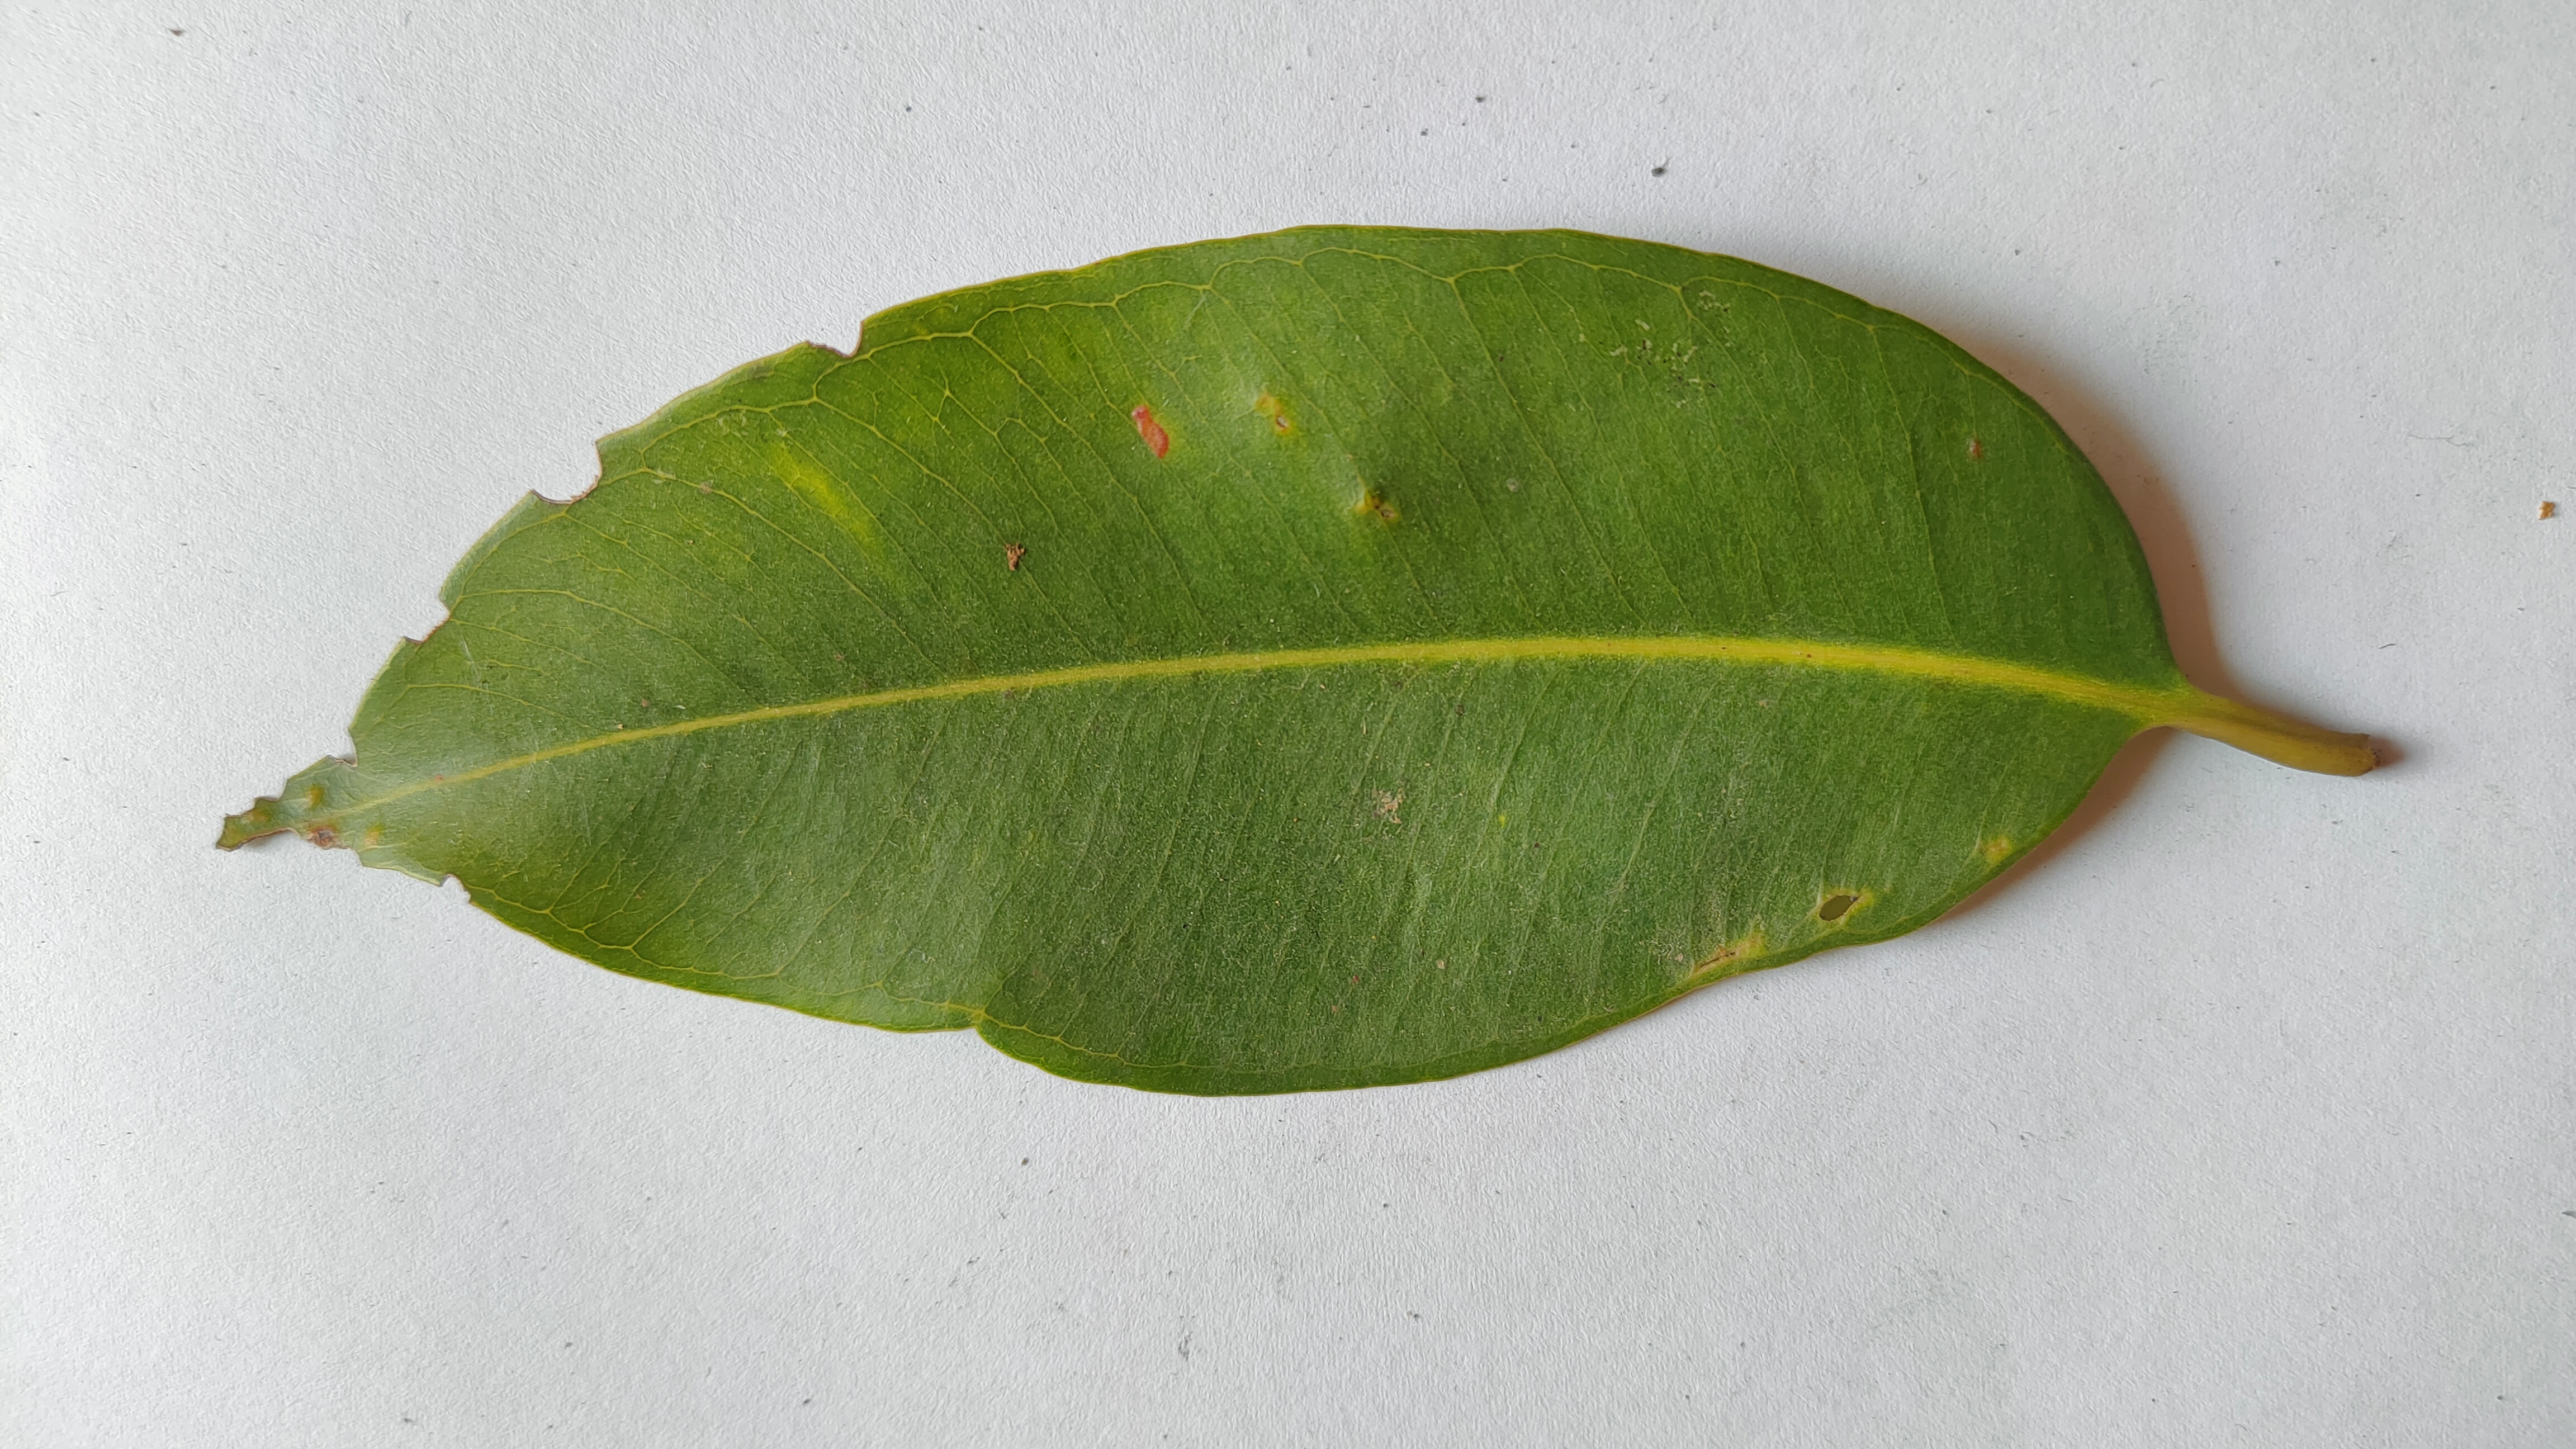
Leaf variety: Black plum